C.A.F.B.

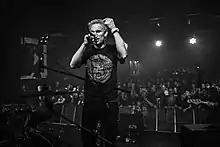
Gábor Szakácsi

Immanuel Olah, former drummer, vocalist, and songwriter of C.A.F.B. from 1991 to 1994, was sentenced to ten months prison in 2007 after vandalizing and later burning down a church in southeast Hungary. He was a "cantor" at the time, according to major Hungarian news agencies like "Magyar Nemzet Online" and "Index.hu".